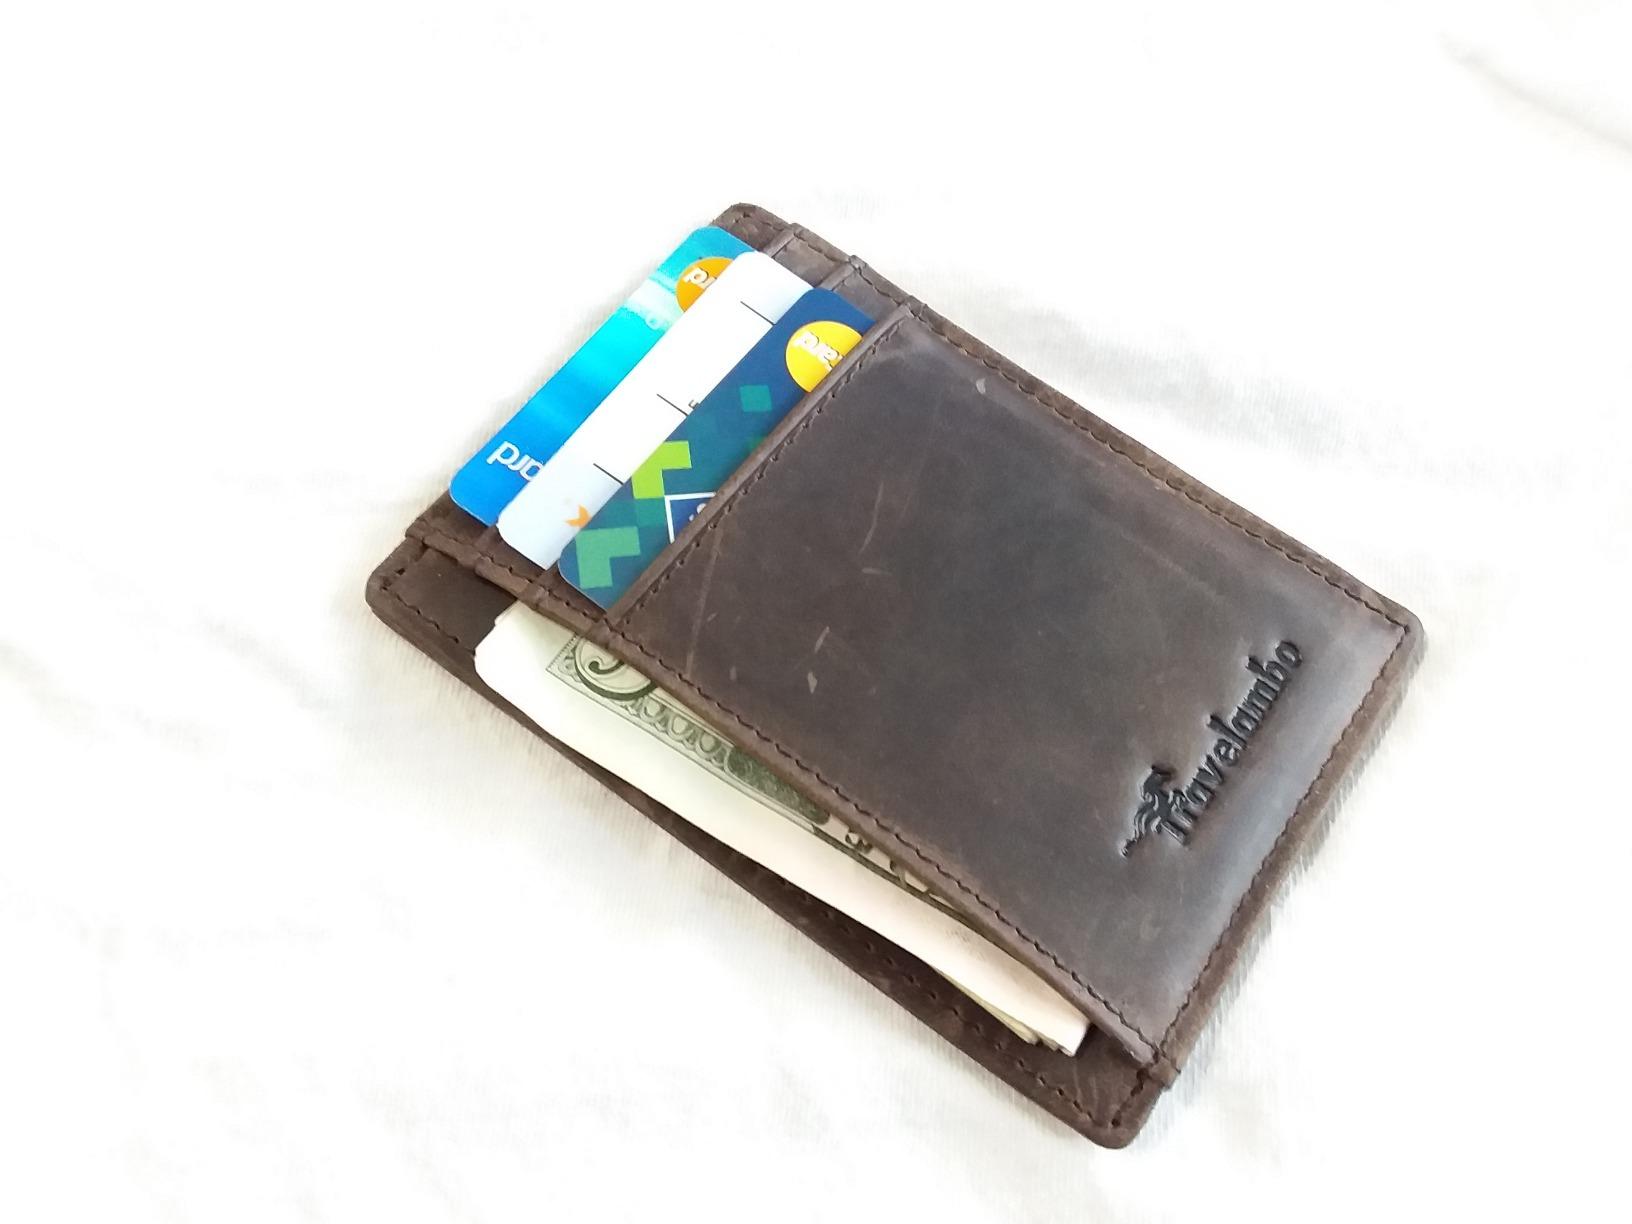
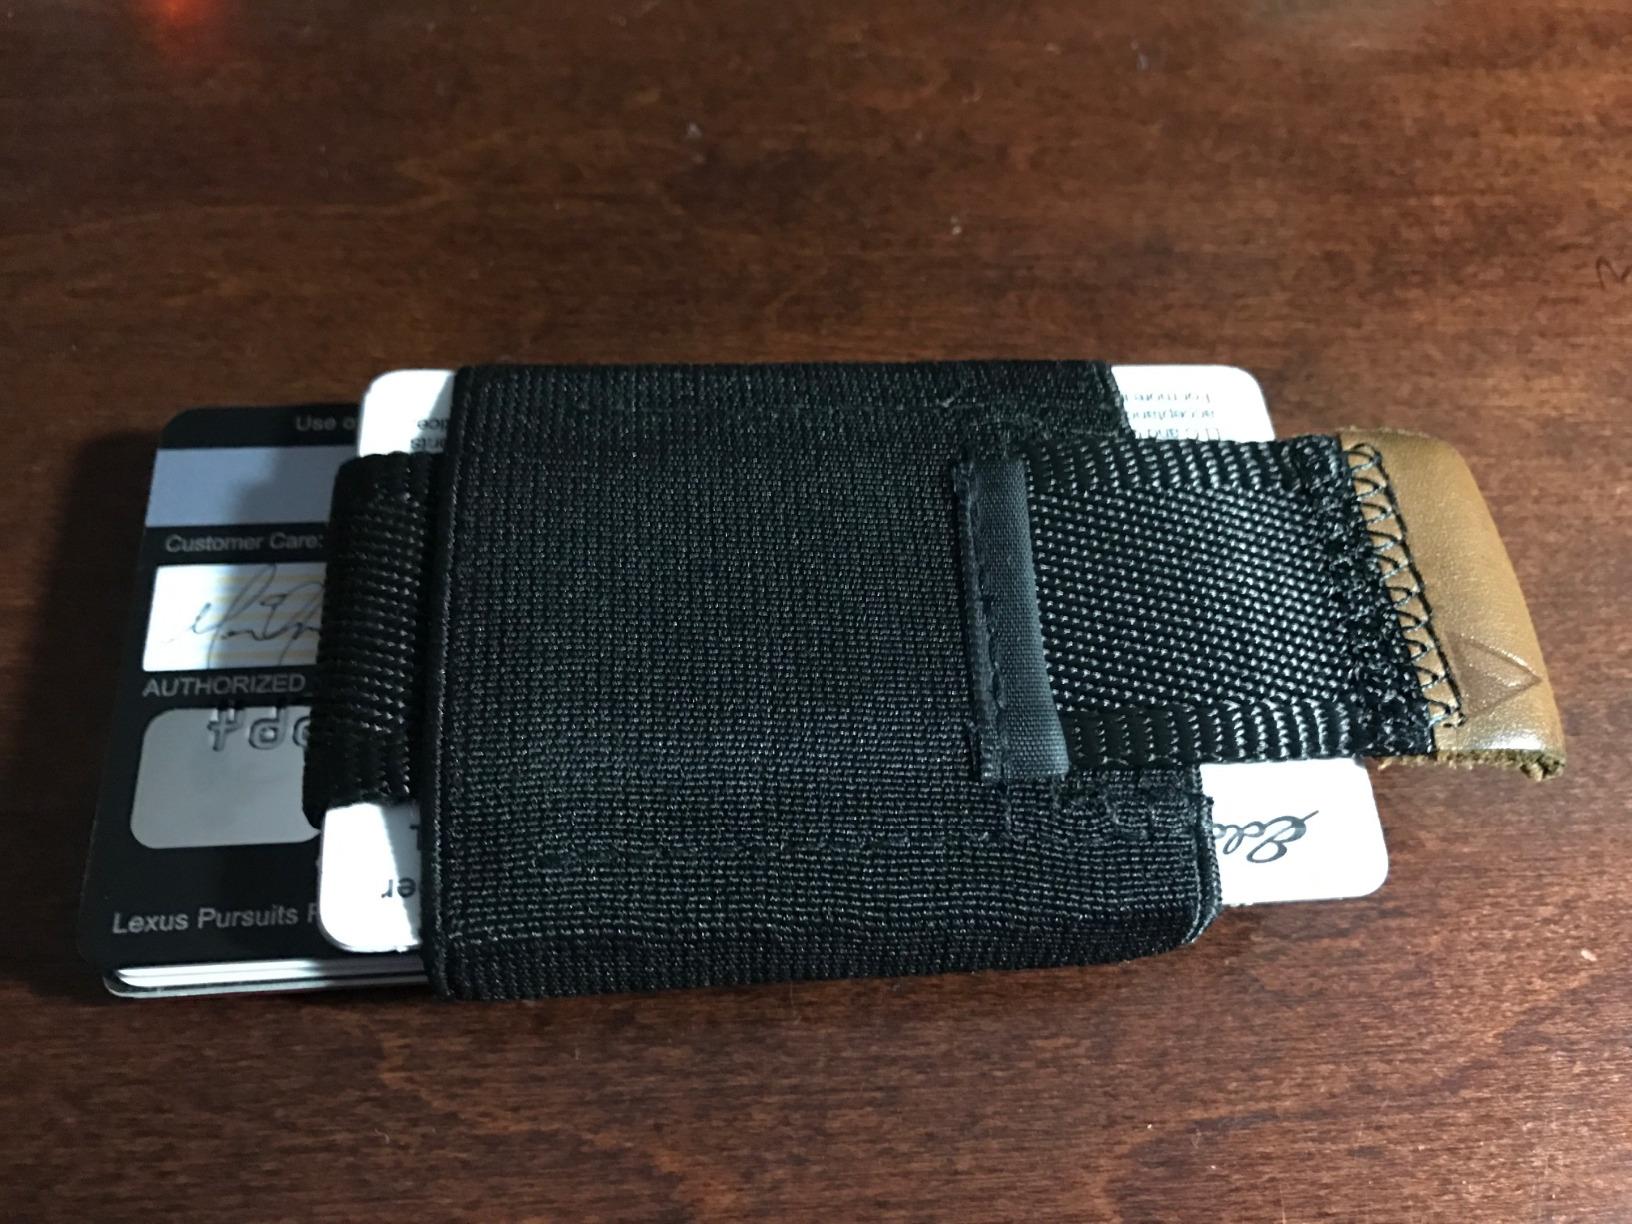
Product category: accessories_wallet
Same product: no